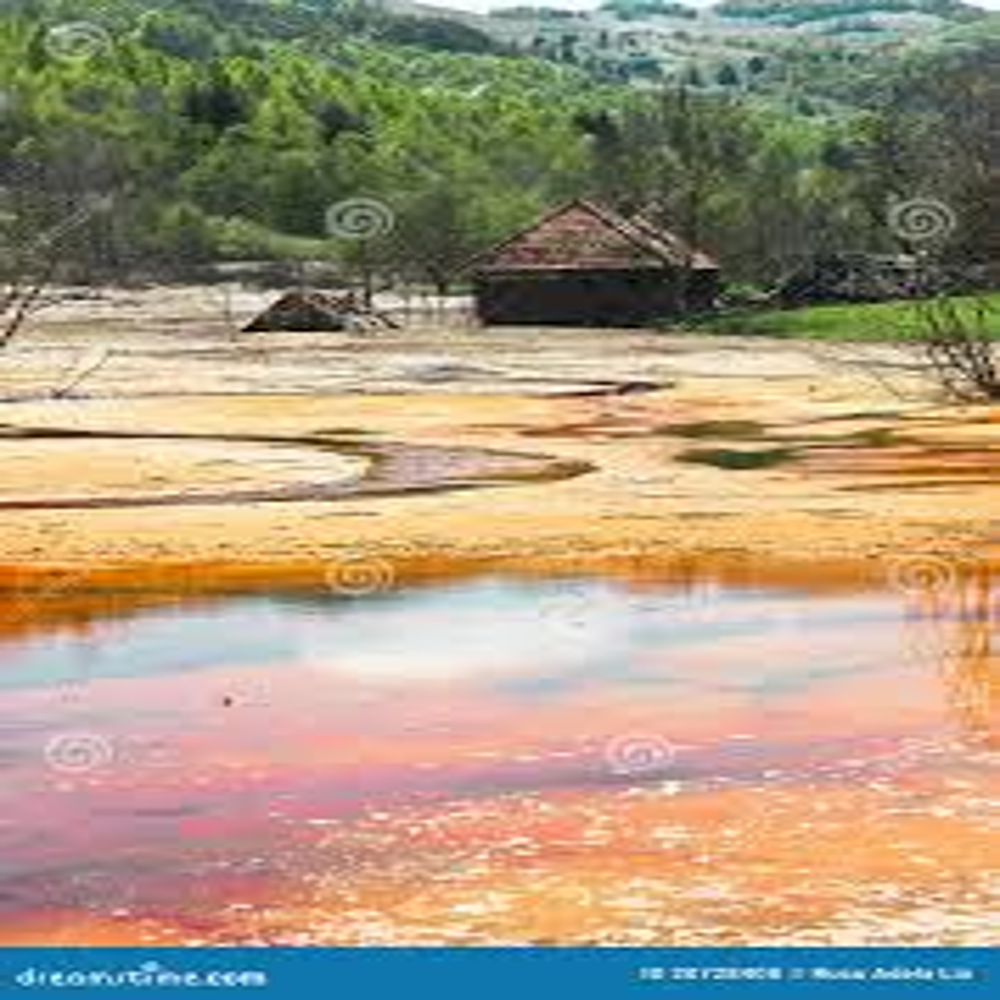
Body of water present: yes
Land polluted: no
Water polluted: yes
Pollution percentage: 85%